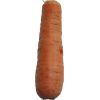
Label: carrot